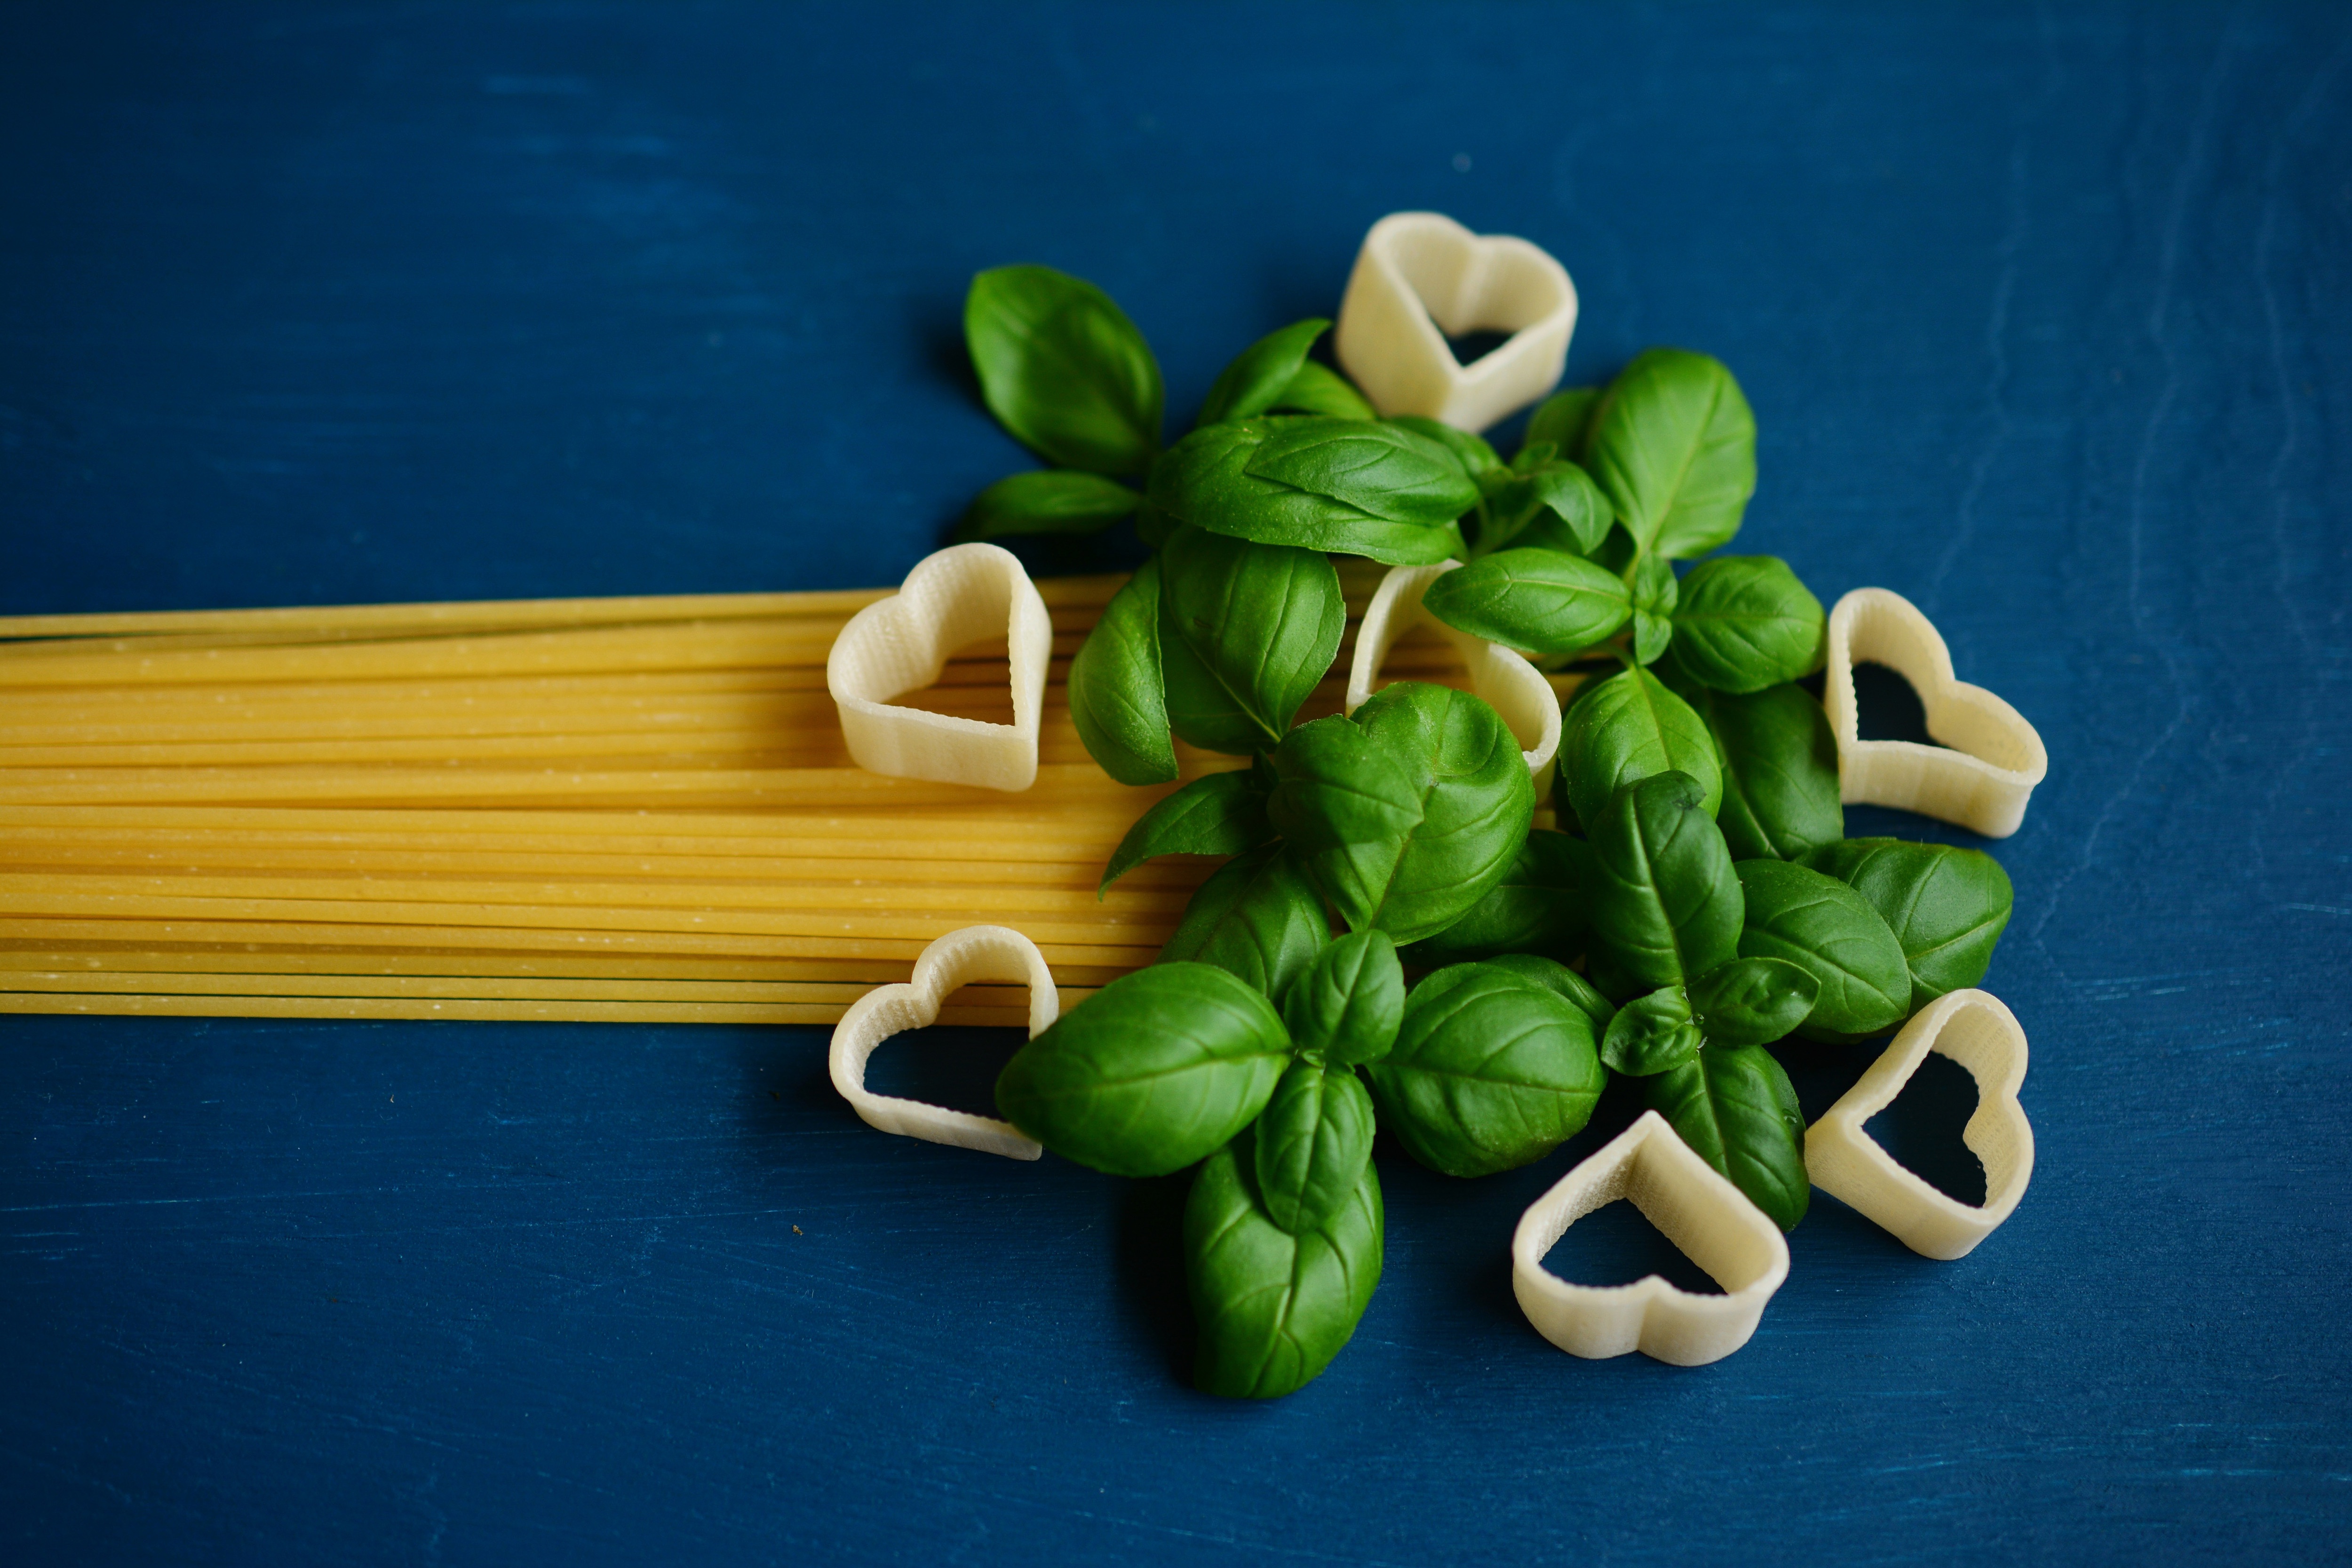
food, basil, plant, vegetarian food, cuisine, ingredient, produce, flower, vegetable